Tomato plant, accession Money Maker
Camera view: horizontal (90 deg, fisheye); turntable rotation: 150 degrees
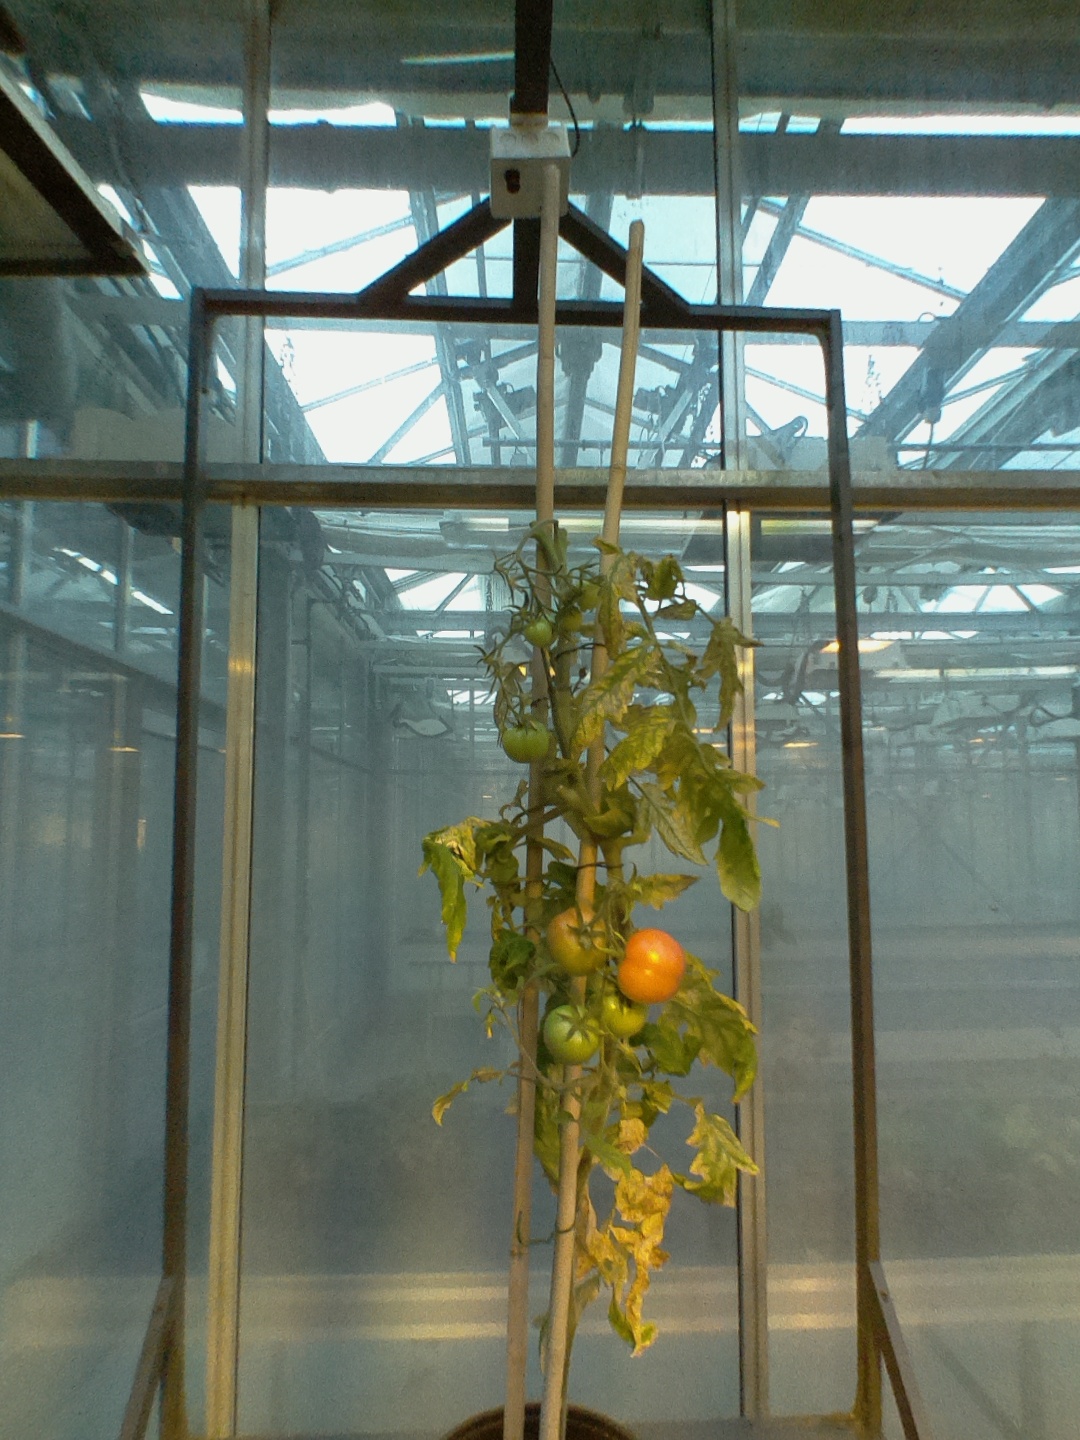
BBCH growth stage 82: 20%-30% of fruits show typical fully ripe color